Racism

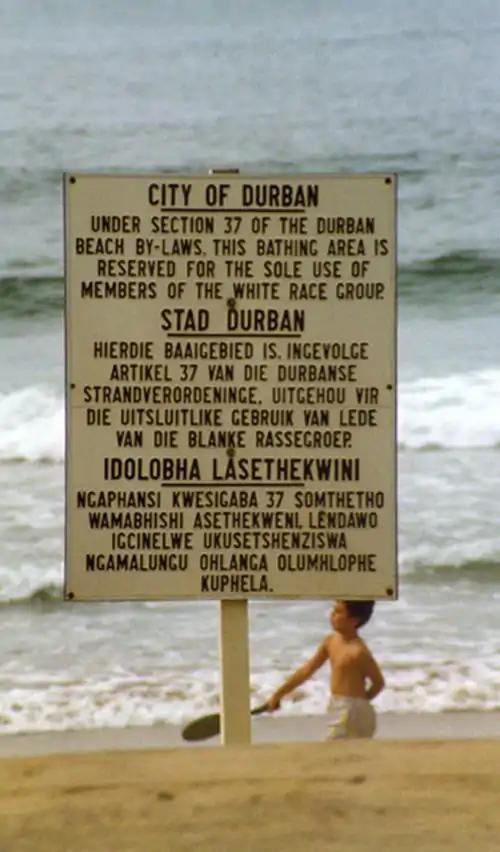
A sign on a racially segregated beach during Apartheid in South Africa, stating that the area is for the "sole use of members of the white race group"

Scientific racism fell strongly out of favor in the early 20th century, but the origins of fundamental human and societal differences are still researched within academia, in fields such as human genetics including paleogenetics, social anthropology, comparative politics, history of religions, history of ideas, prehistory, history, ethics, and psychiatry. There is widespread rejection of any methodology based on anything similar to Blumenbach's races. It is more unclear to which extent and when ethnic and national stereotypes are accepted.